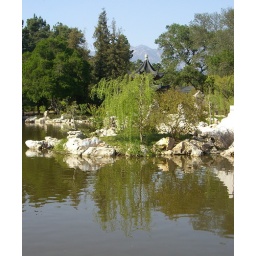
Where the lake meets the mountain in the Chinese Garden.